Port Jervis, New York

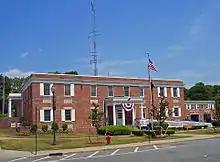
Port Jervis City Hall

Port Jervis lies near the points where the states of New York, New Jersey and Pennsylvania come together. South of the Laurel Grove Cemetery, under the viaduct for Interstate 84, are two monuments marking the boundaries between the three states.